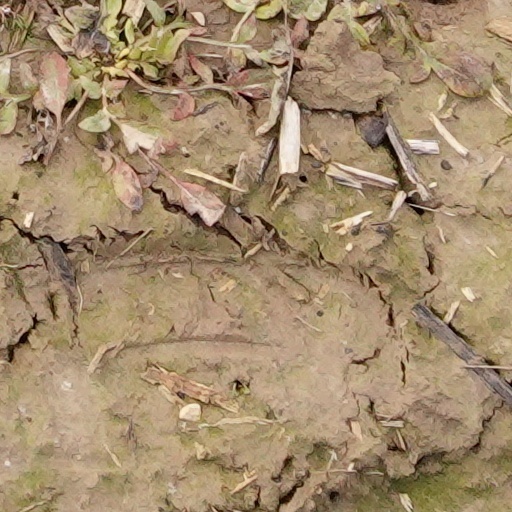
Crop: wheat